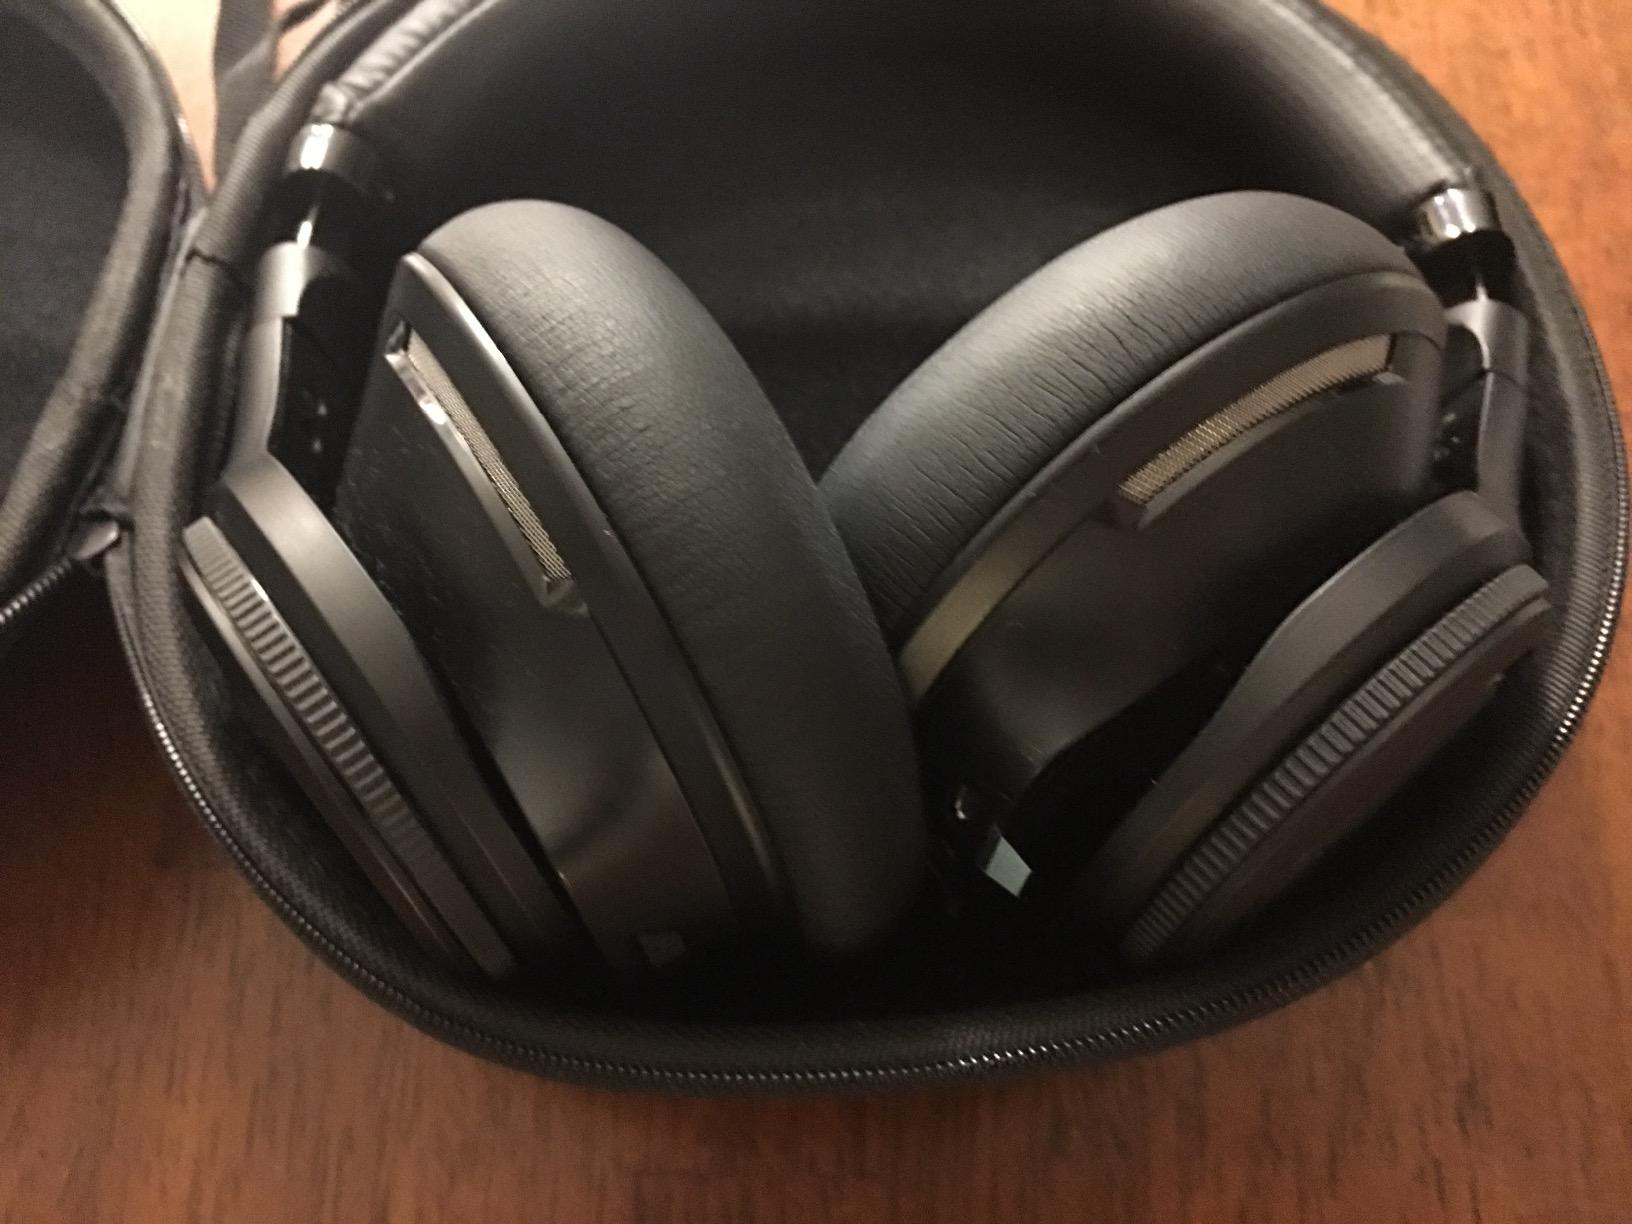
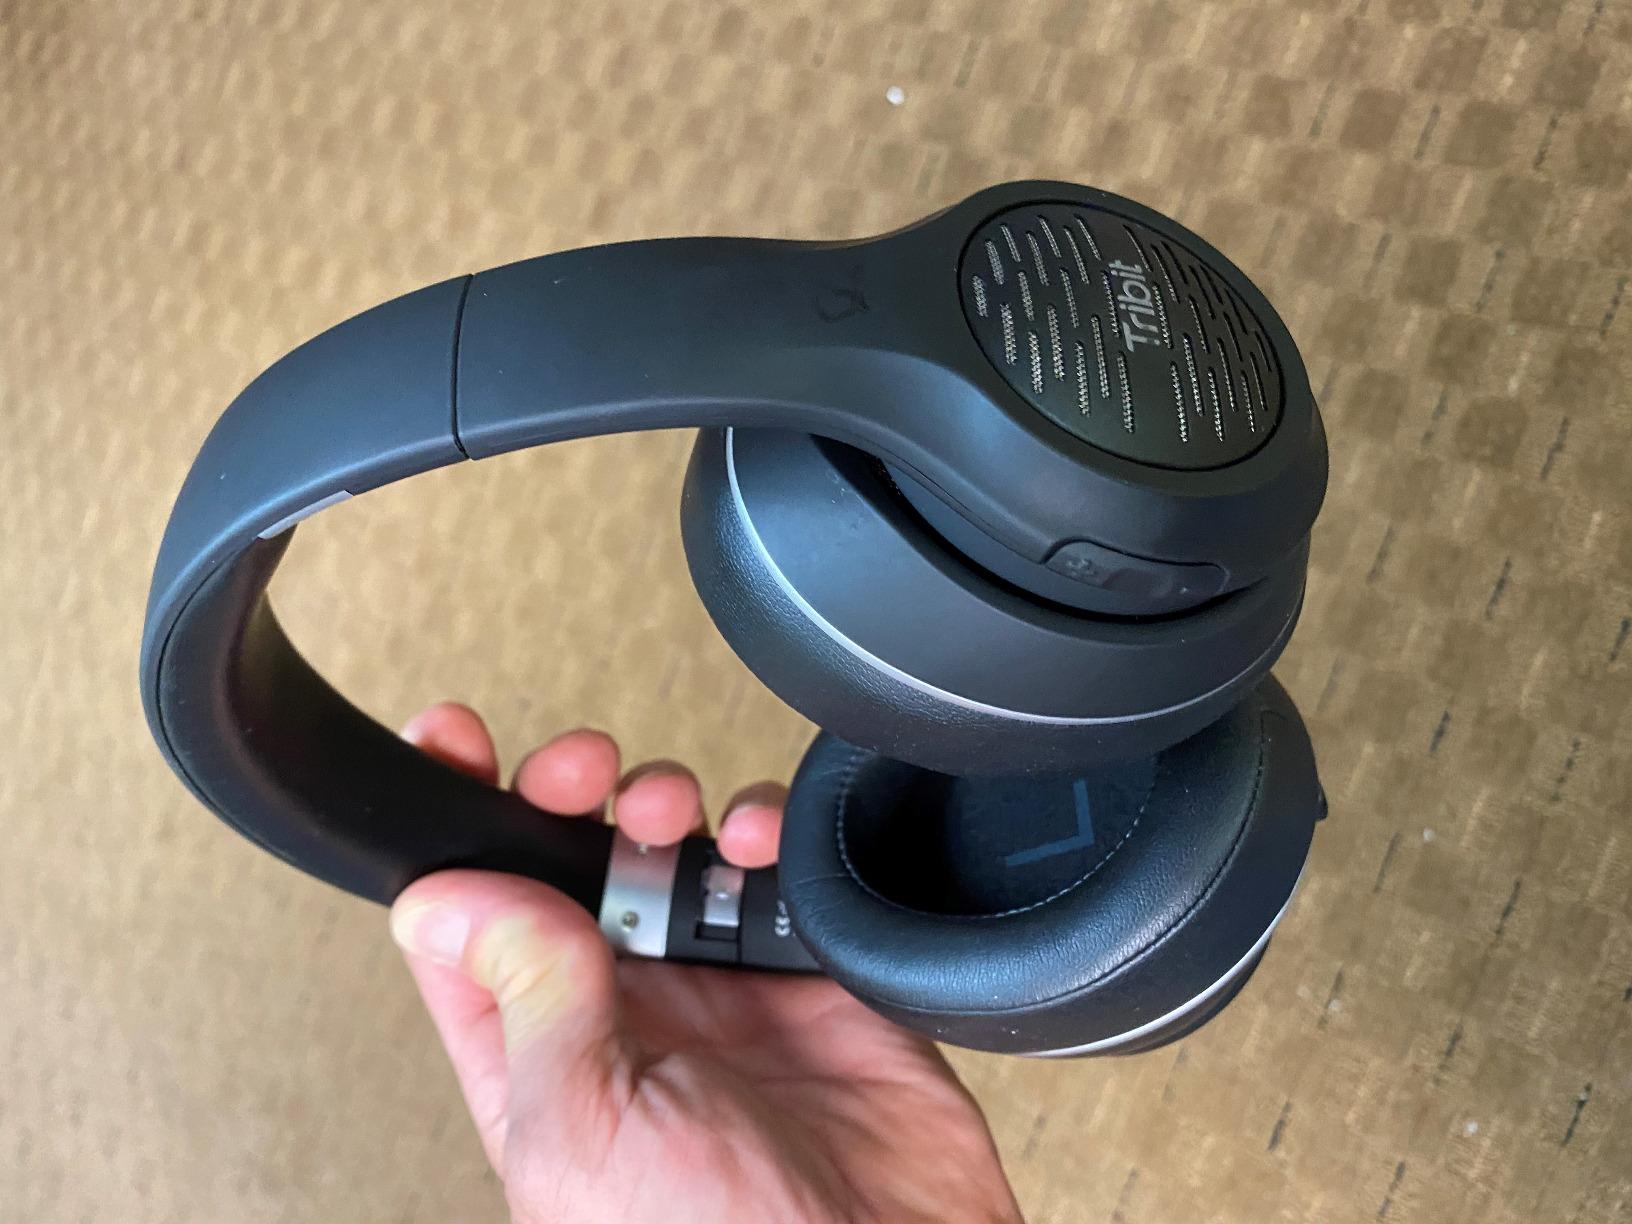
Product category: headphones
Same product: no